Regina (pottery)

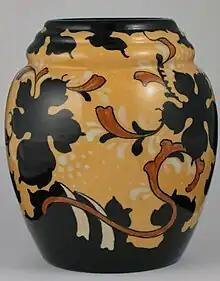
Regina vase

The biggest competitor of Regina in the field of decorative and colored pottery was the Plateelbakkerij Zuid-Holland (PZH). In the beginning, Regina produced the shiny plateel pottery, but it soon became clear that the general public preferred the new matt veneered plate. PZH was, for the time being, an unmatched competitor in this field. In its heyday Regina produced for large foreign retailers, including in England (Liberty of London) and in Canada (Ryrie Birks).